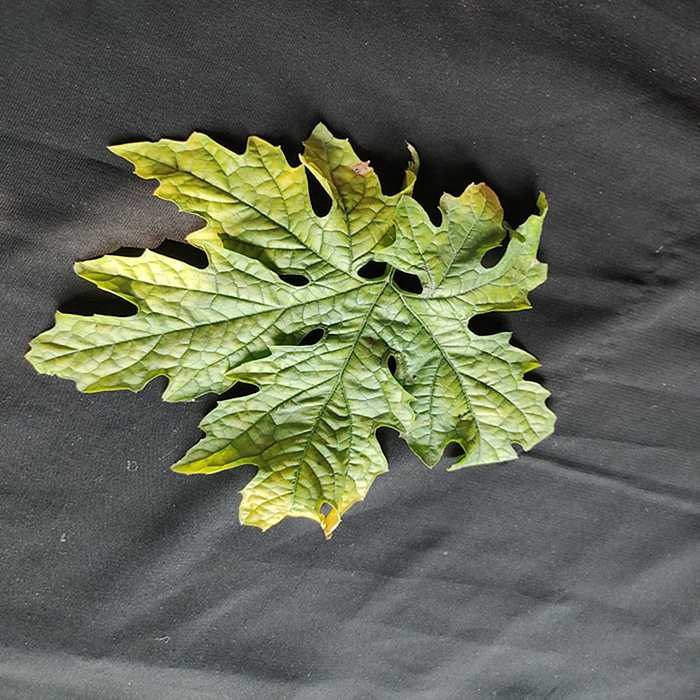
Plant: Bitter Gourd
Label: Mosaic virus